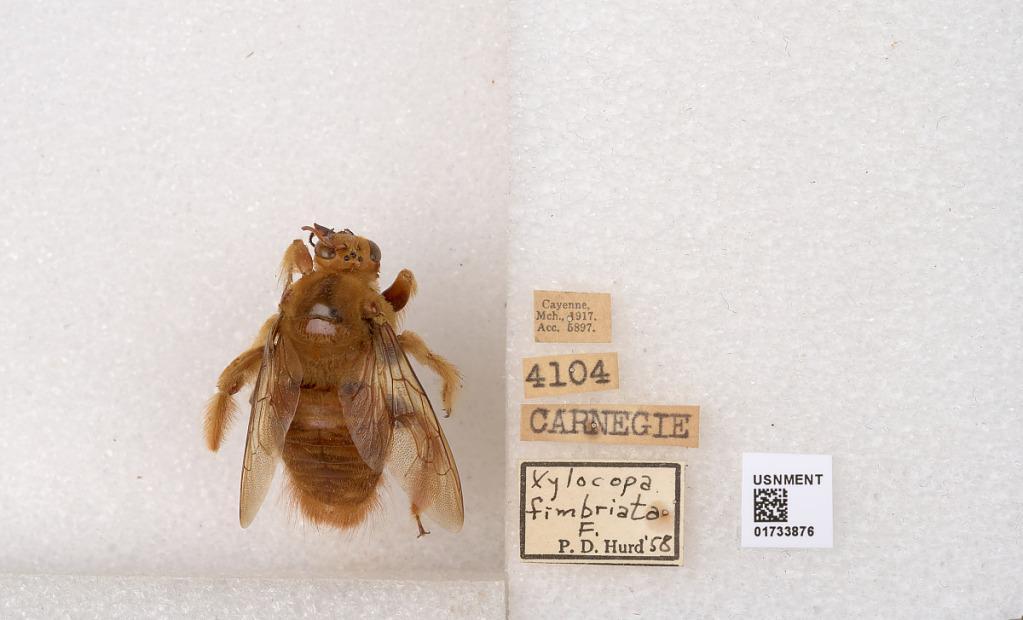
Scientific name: Xylocopa (Megaxylocopa) fimbriata Fabricius
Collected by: Carnegie
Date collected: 1917-1-1
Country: French Guiana
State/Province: Guyane
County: Guyane
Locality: Cayenne, Mch.
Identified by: Hurd, P. D.